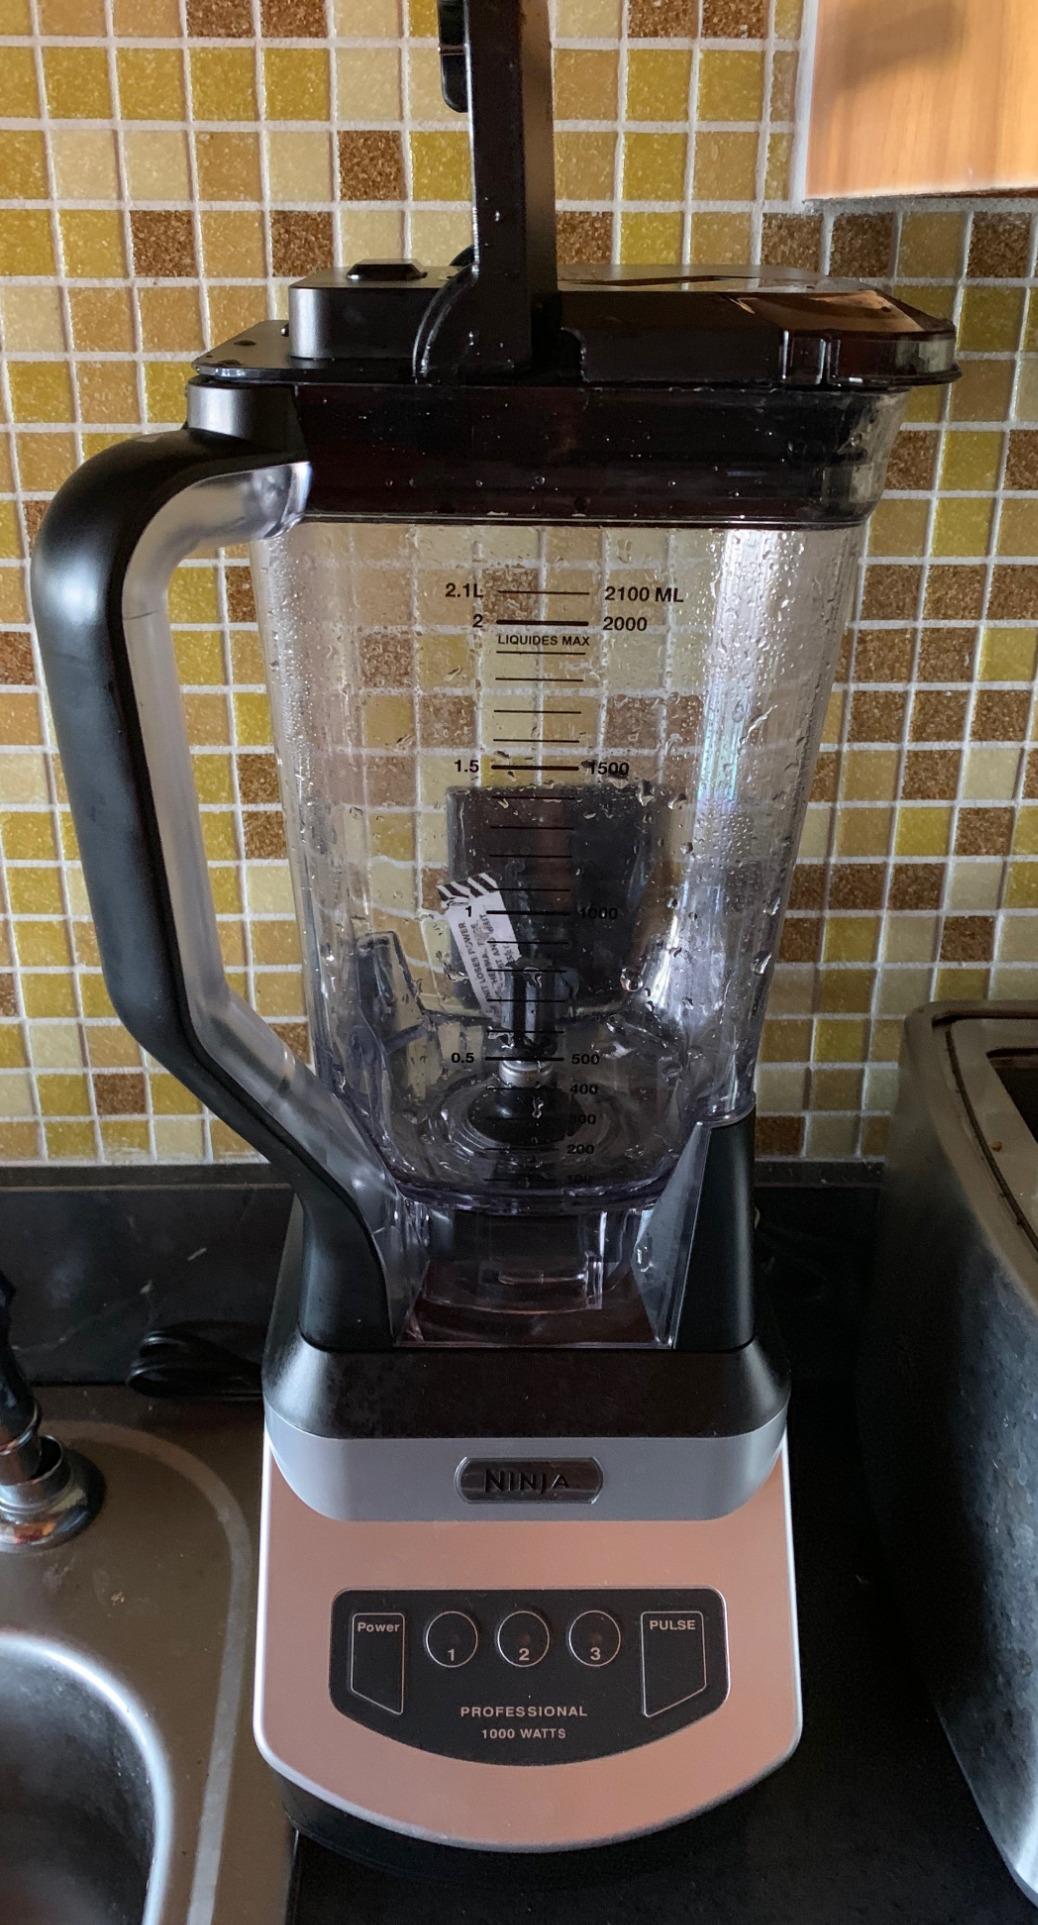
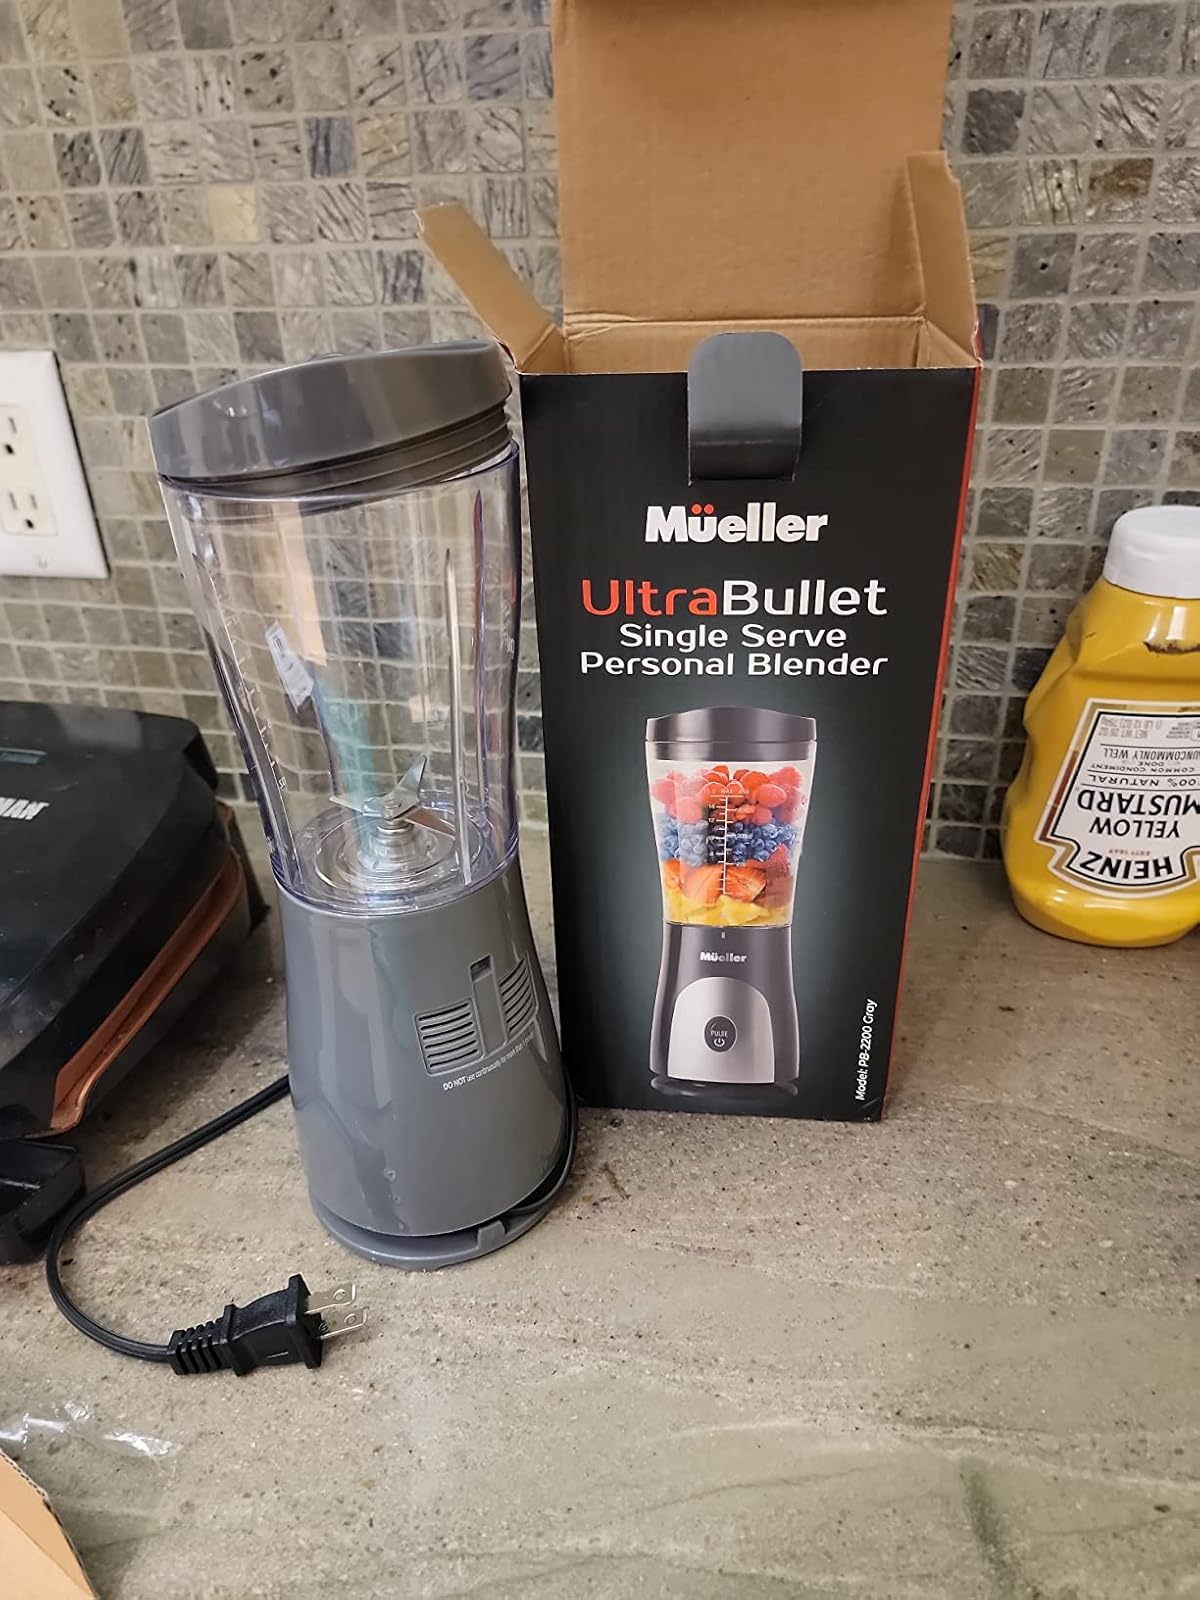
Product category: items_blender
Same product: no